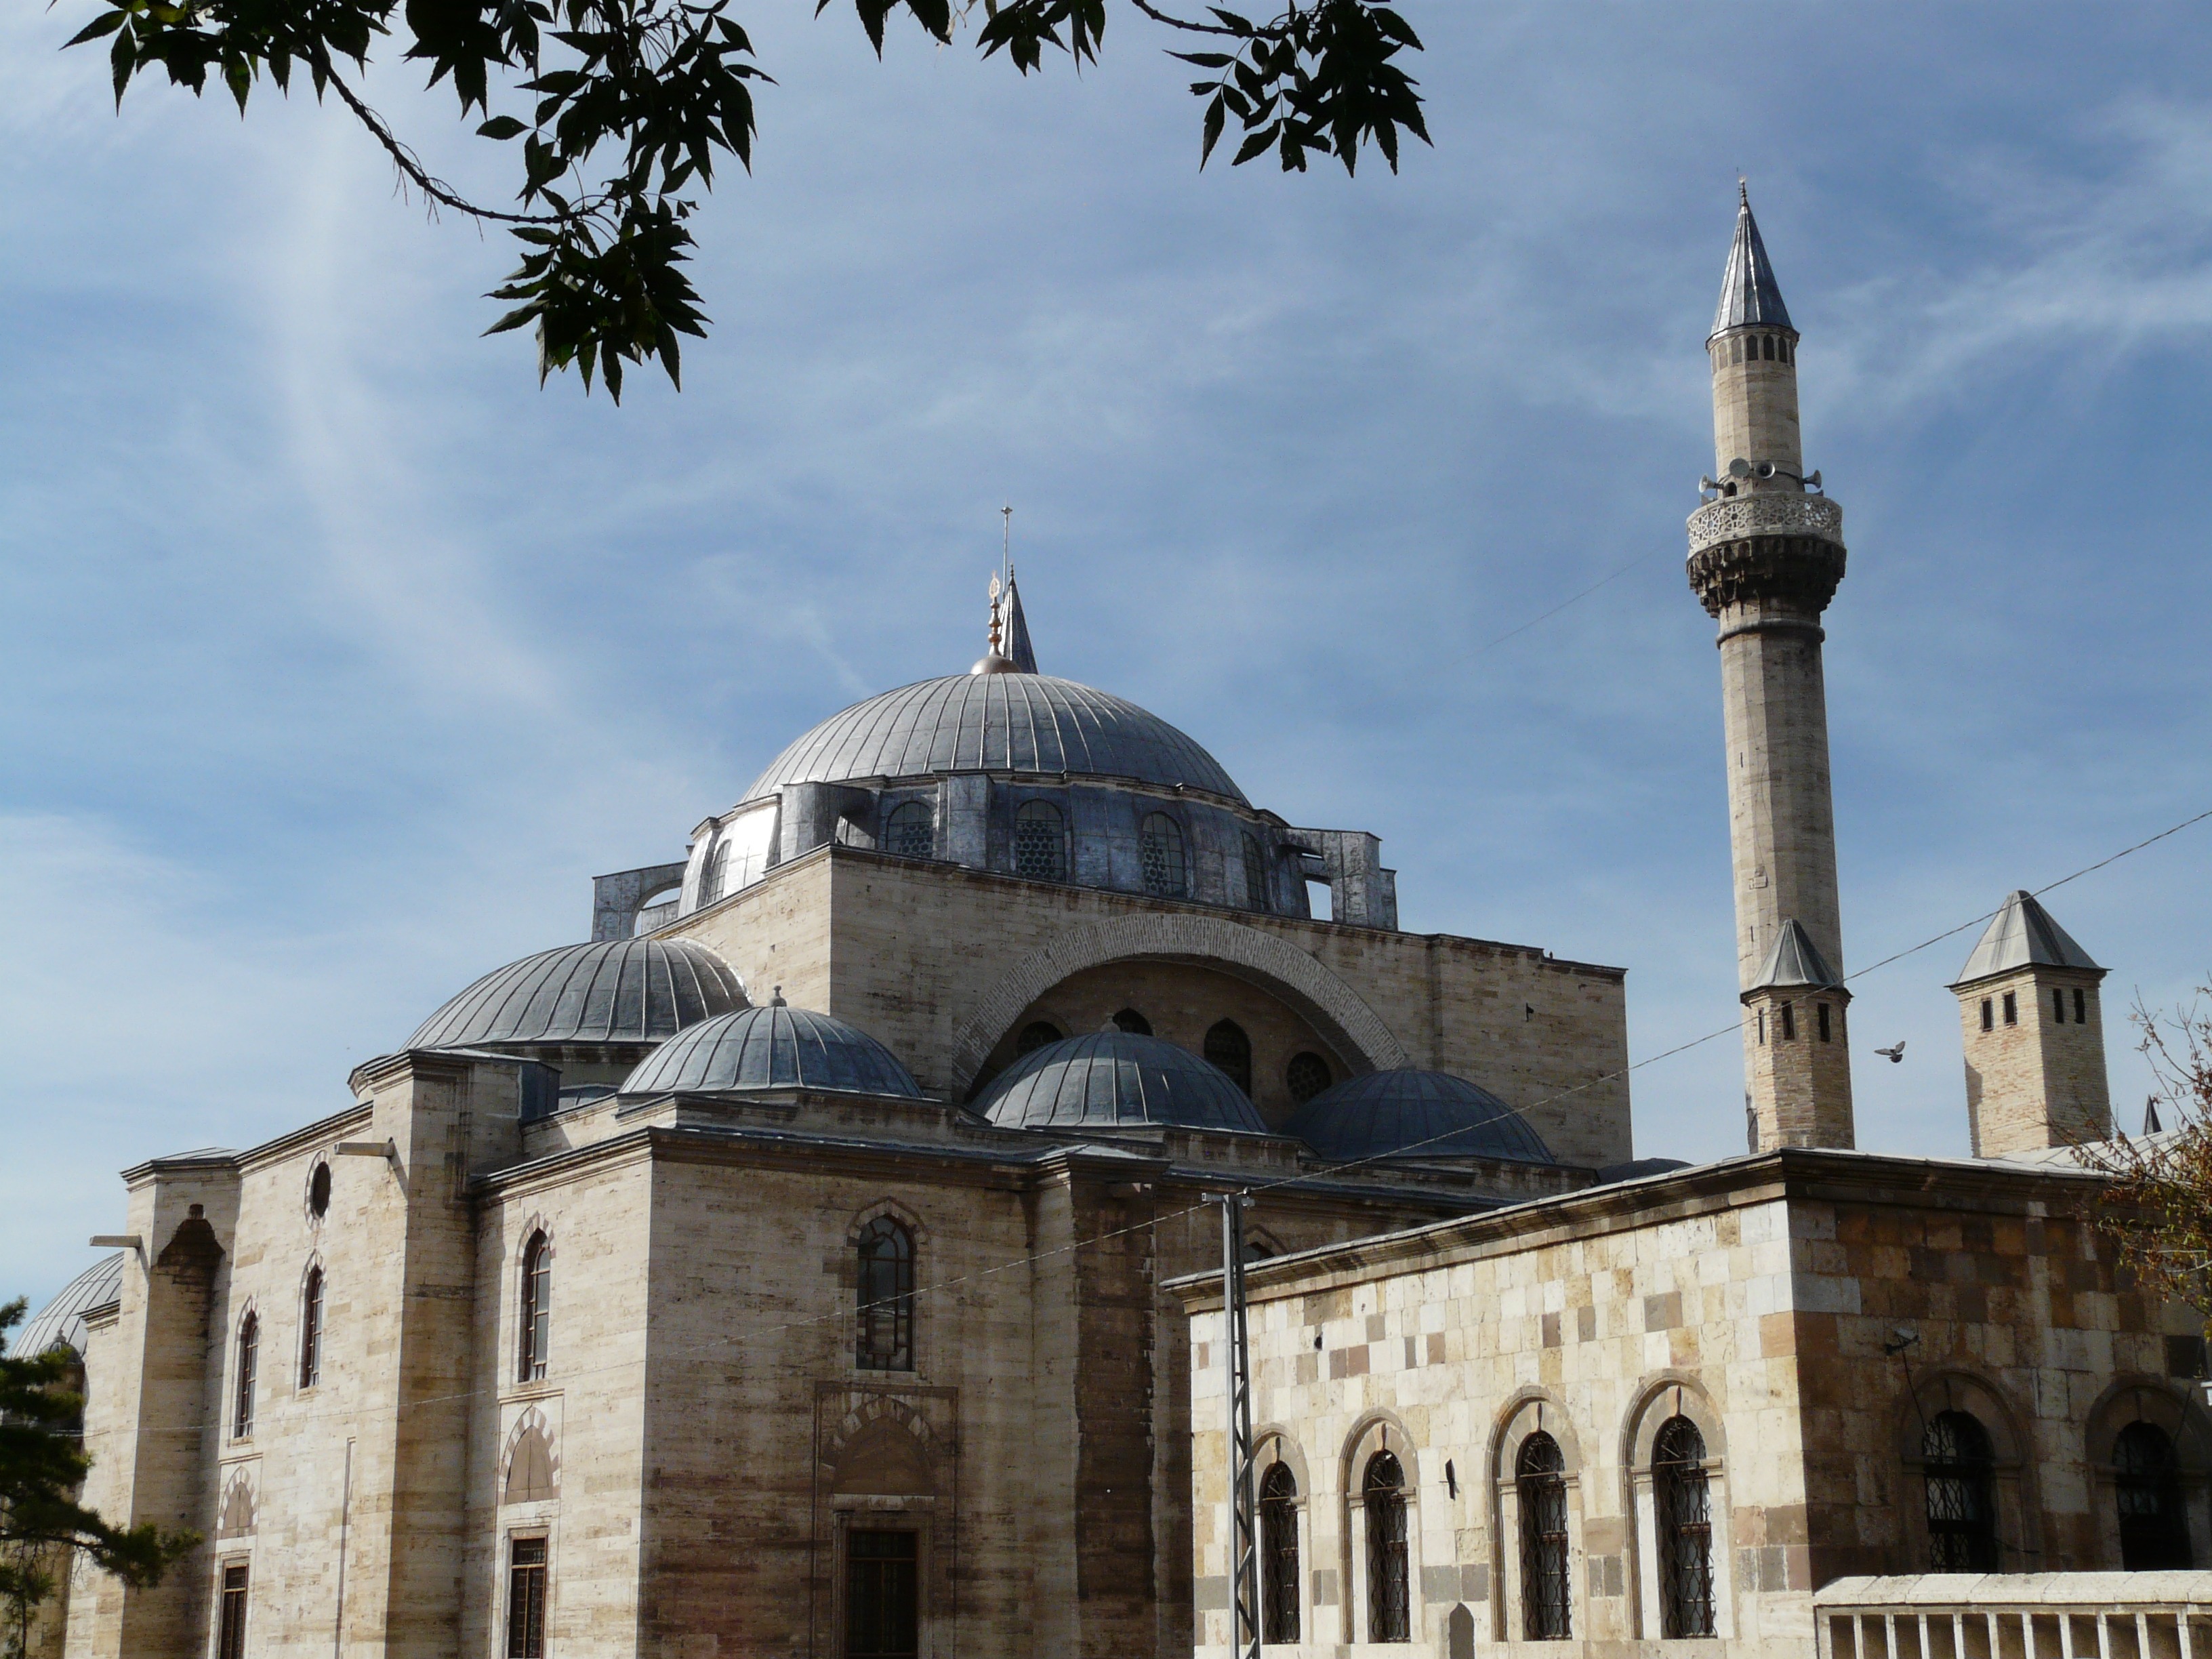
architecture, building, church, cathedral, place of worship, turkey, monastery, mosque, synagogue, basilica, minaret, konya, historic site, selimiye mosque, byzantine architecture, spanish missions in california